Pavlína Wolfová

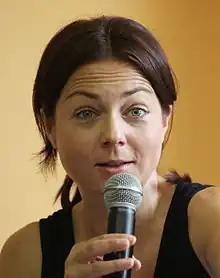
Wolfová at 44th Karlovy Vary International Film Festival

Wolfová graduated from the Faculty of Social Sciences, Charles University, from 1991 to 1992, she worked as an intern at Lidové noviny. She worked in Czech Television's domestic and later foreign news. In 1996, she was a reporter for the TV Nova program "Na vlastní oči". In 1997, she had her own talk show "Áčko" on the same network.